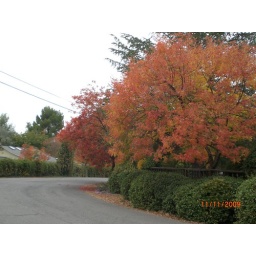
Fall 2009-Stilson Canyon road near one way bridge